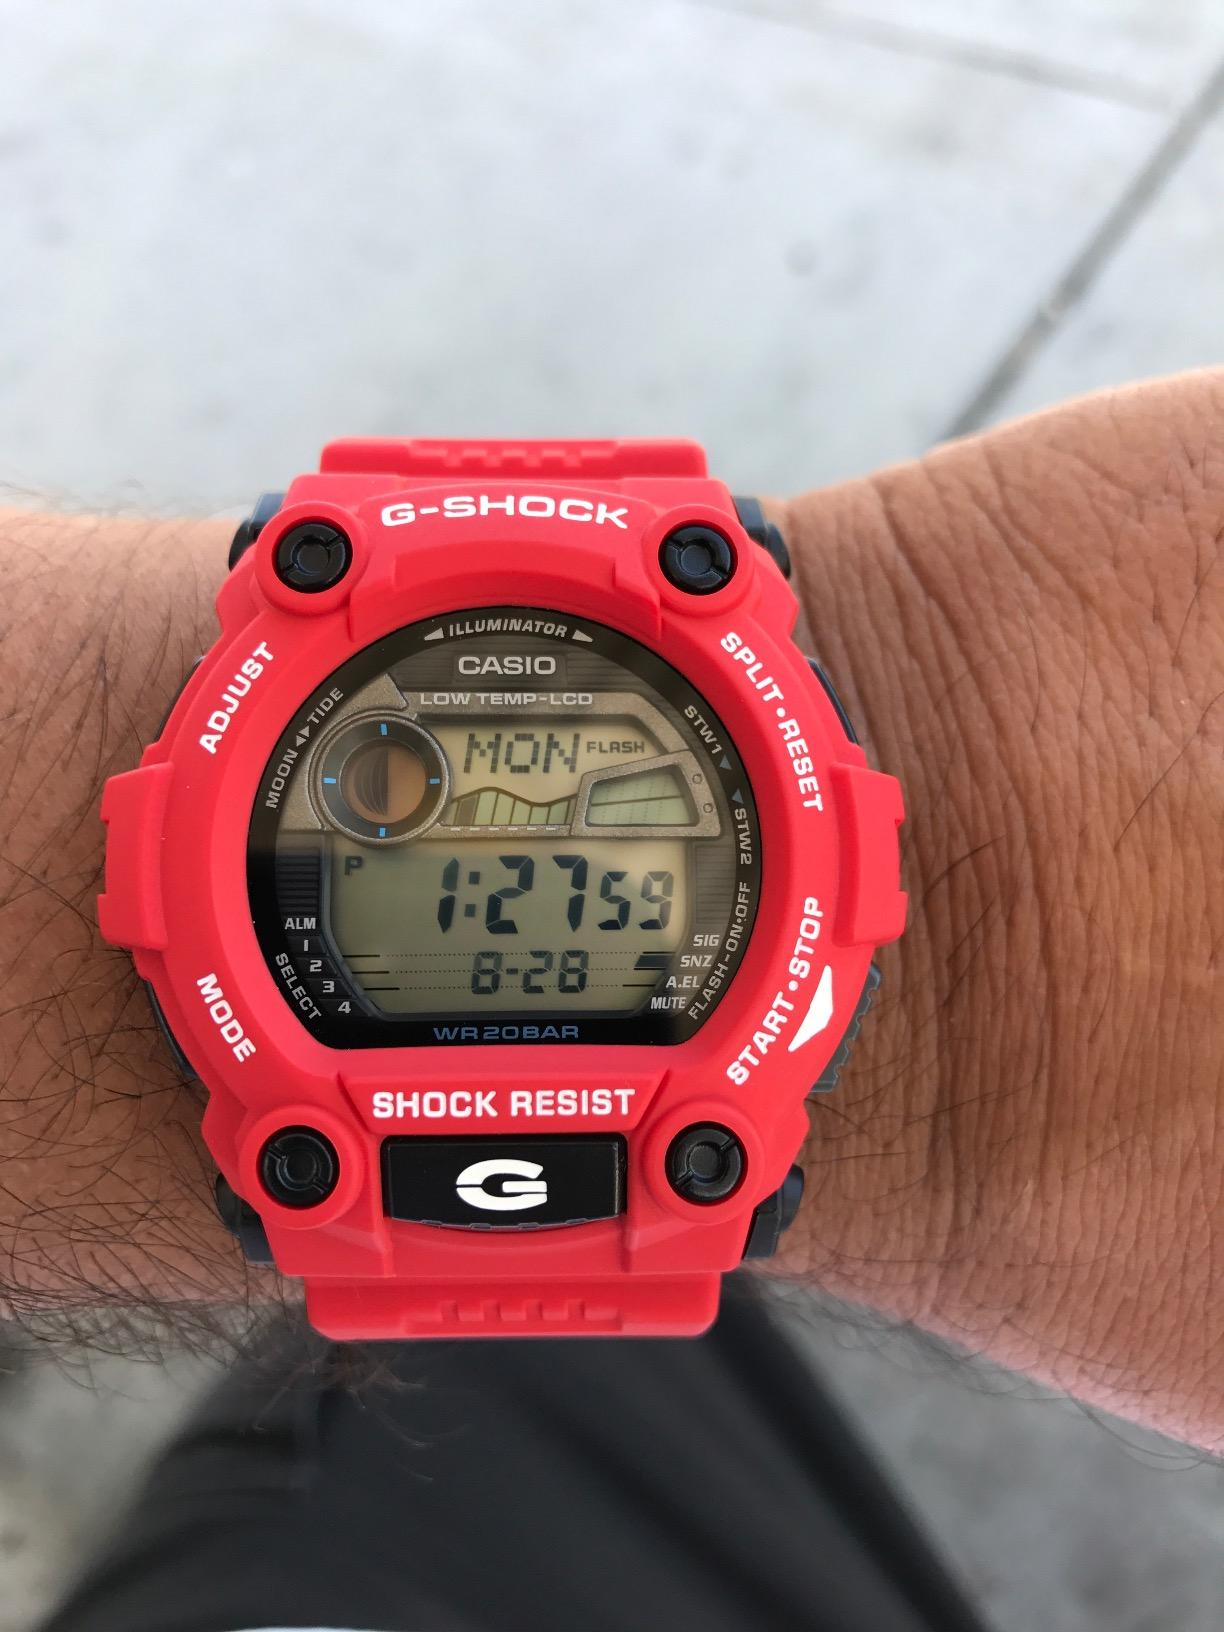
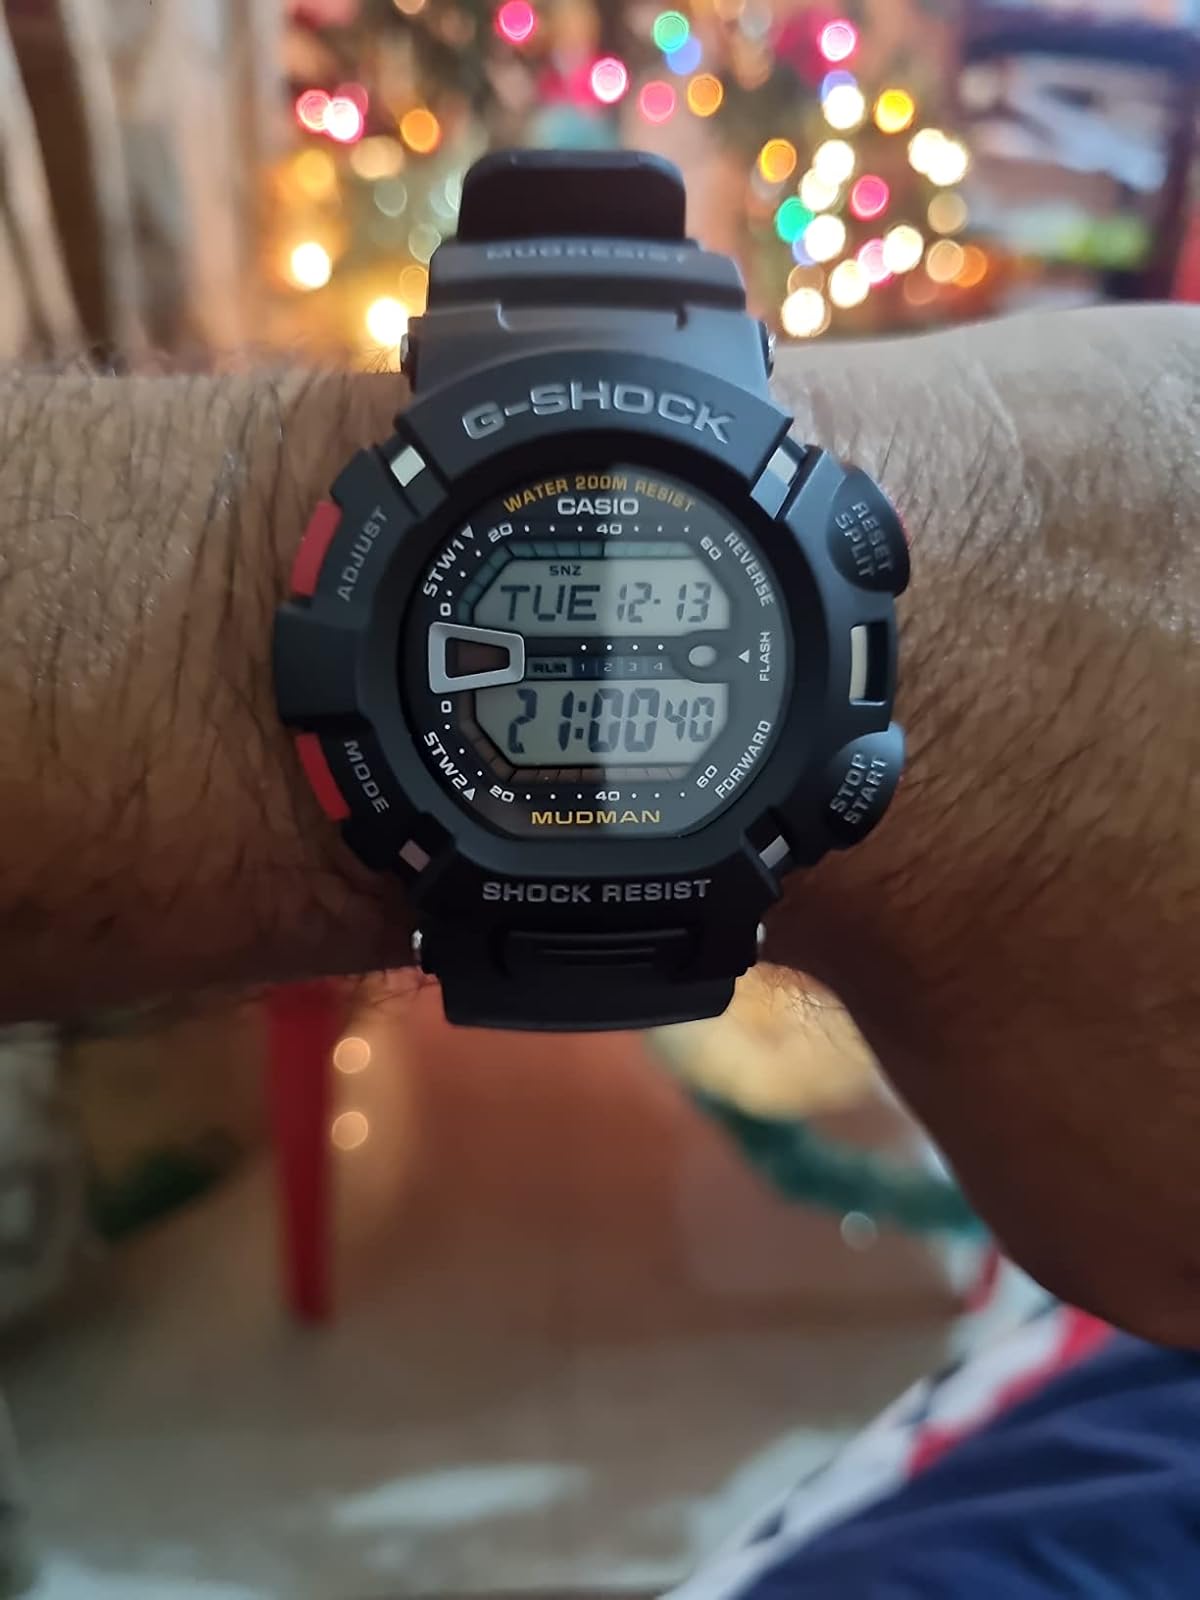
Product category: accessories_watch
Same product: no